Territorial Air Force (New Zealand)

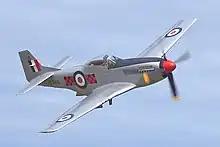
A North American P-51 Mustang in the markings of the TAF's Canterbury squadron

The Royal New Zealand Air Force retained a reserve unit after the TAF flying squadrons were disbanded. One key responsibility was to provide the musicians that formed the Air Force Band, a service that the TAF had performed since 1935 apart from a hiatus between 1940 and 1945. In 1982, the report of the Naval Board of the Defence Council for the period 1 April 1981 to 31 March 1982 wrote that "as in previous years the Territorial Air Force continued to provide for Air Traffic Control appointments and to man the RNZAF’s band." It also spoke of non-regular force squadrons that were to be established at each RNZAF base, which were never actually formed. In 1984, RNZAF reserve personnel included 201 territorial members, each of which served 7 weeks and 20 days a year. The band was one of only three military bands that were retained in 2012.